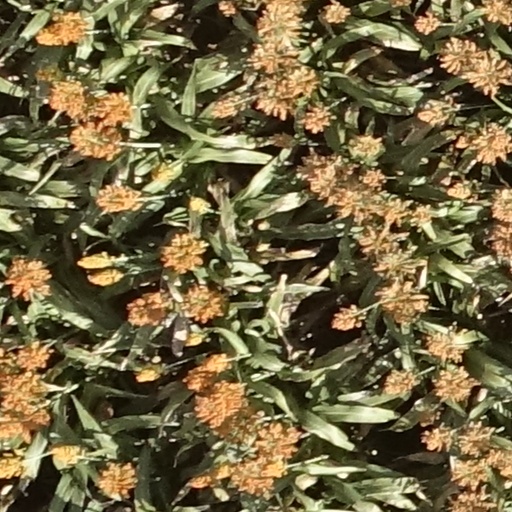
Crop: sorghum